Kaja Juvan

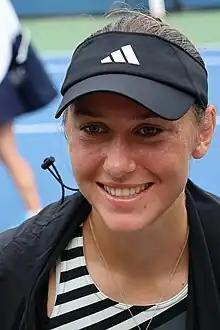
Juvan at the 2023 US Open

Kaja Juvan (born 25 November 2000) is a Slovenian professional tennis player. She has career-high rankings of world No. 58 in singles and No. 97 in doubles. Juvan won her maiden WTA Tour doubles title at the 2021 Winners Open in Cluj-Napoca, partnering with Natela Dzalamidze. She is currently the third highest WTA-ranked player from Slovenia.